GER Class P43

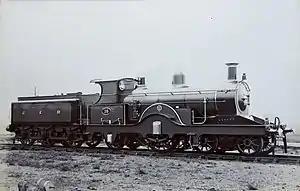
No. 10, the first of the class.

The GER Class P43 was a class of ten 4-2-2 steam tender locomotives designed by James Holden for the Great Eastern Railway. They were the last 'singles' built for the Great Eastern, and the last in service.